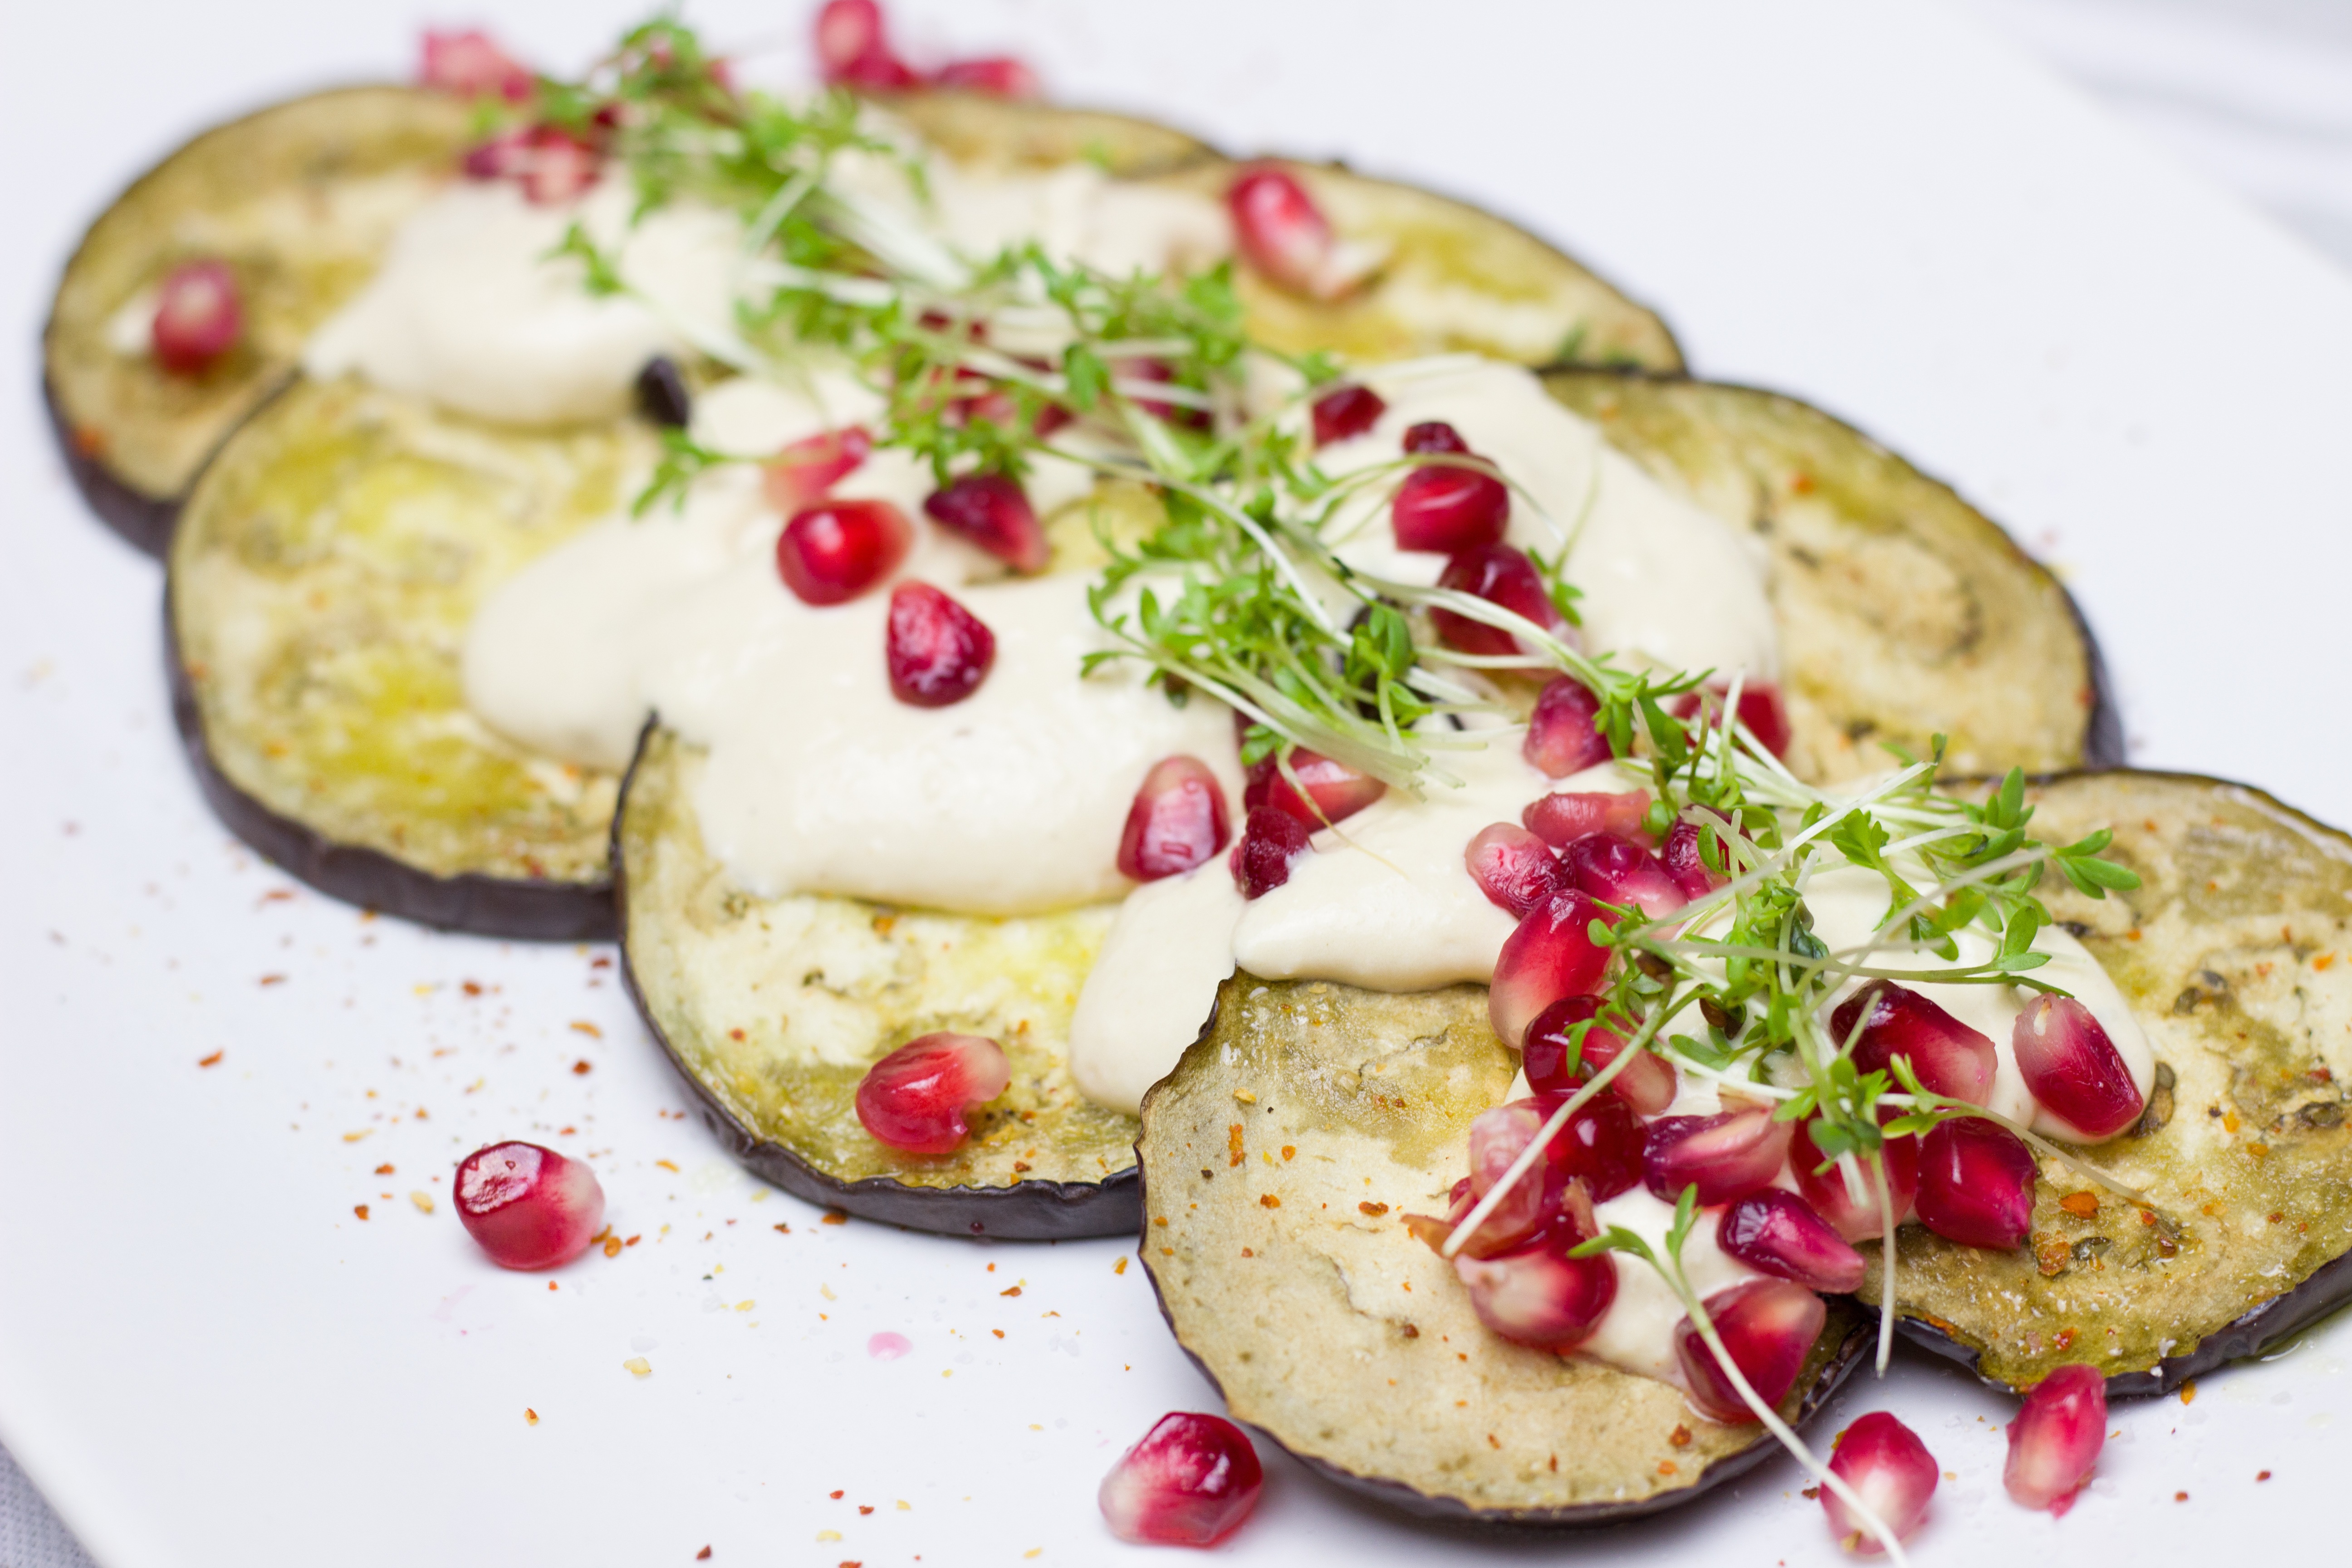
fruit, dish, meal, food, salad, produce, vegetable, color, breakfast, healthy, eat, cuisine, delicious, cook, pomegranate, vegetables, vegetarian, vitamins, eggplant, appetizing, melanzana, flowering plant, marinated, nachtschattengew chs, bruschetta, hummus